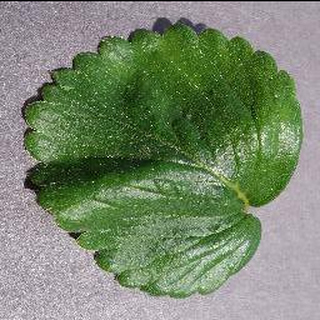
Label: healthy_strawberry